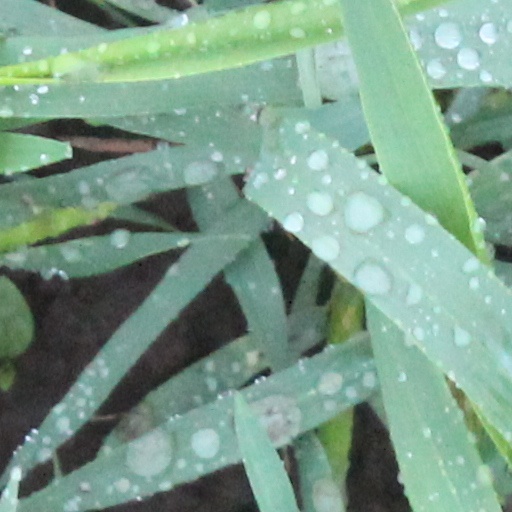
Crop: wheat